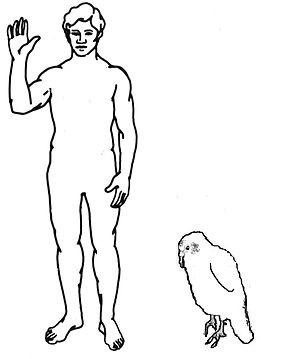
Le Strigops kakapo, aussi appelé kakapo ou perroquet-hibou, est une espèce nocturne de très grands perroquets endémique en Nouvelle-Zélande. C'est la seule espèce du genre Strigops et de la sous-famille des Strigopinae. Son nom signifie « perroquet de nuit » en māori. Il possède un plumage jaune-vert marbré, un disque facial constitué de plumes sensorielles ressemblant aux vibrisses, un gros bec gris, de courtes pattes, de grands pieds et des ailes et une queue relativement courtes. Certaines caractéristiques le rendent unique en son genre, c'est le seul perroquet non-volant du monde et le plus lourd, il est nocturne et herbivore, a visiblement un dimorphisme sexuel dans la taille du corps, un faible taux de métabolisme de base, le mâle ne prend aucun soin de sa progéniture et est le seul perroquet à avoir un système de reproduction de type lek polygyne. Il est aussi probablement l'un des oiseaux ayant la plus longue espérance de vie du monde.